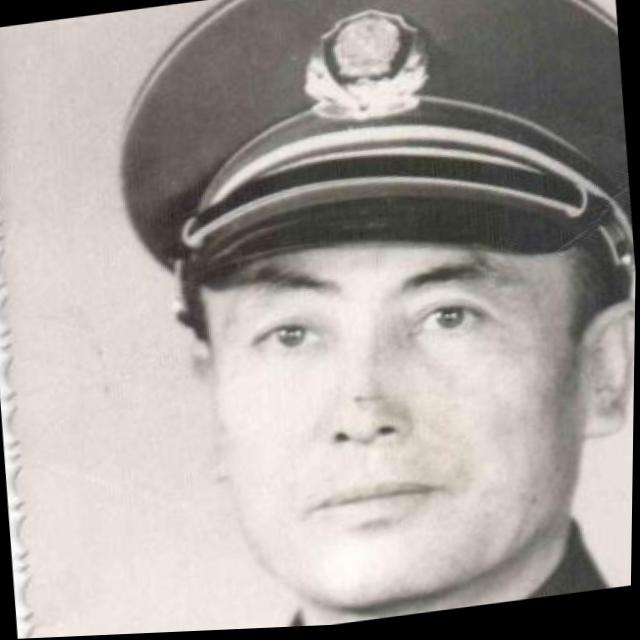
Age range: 45-64